Murder of Alexander Montgomerie

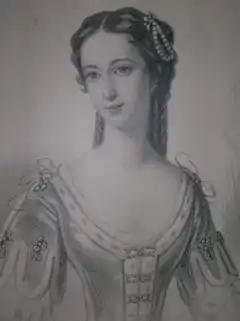
Susanna, mother of The 10th Earl of Eglinton

The 10th Earl of Eglinton, one of twenty siblings, was the eldest son of The 9th Earl of Eglinton (–1729) and his third wife, Susanna, Countess of Eglinton, a renowned society beauty. The 10th Earl planned and built the conservation village of Eaglesham in Renfrewshire in 1769 around the basic plan of a capital 'A' (for Alexander). The Earl introduced the young James Boswell to the joys of London society in the early 1760s, and figures prominently in "Boswells London Journal, 1762-1763". Lord Eglinton was the Grand Master Mason of the Grand Lodge of Scotland from 1750 to 1751. He was said to be engaged to Jane (or Jean) Montgomerie, daughter of John Maxwell and widow of James Montgomerie of Lainshaw, the brother of Boswell's wife Margaret. He had no legitimate offspring.